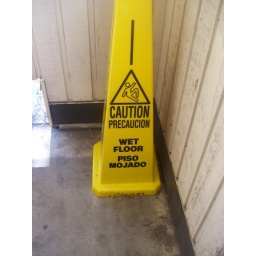
wet floor sign second floor outside by first entrance